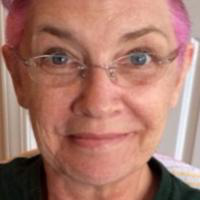
Age group: age 66-80